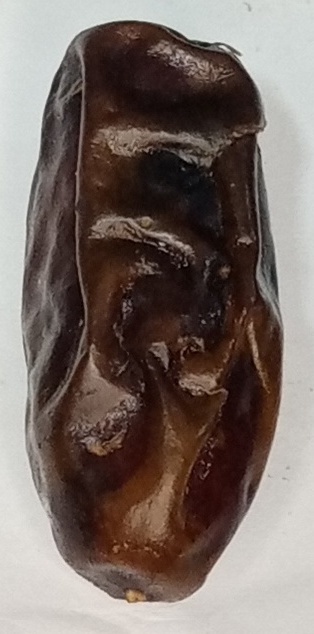
Variety: gajar
Size: medium
Grade: grade-2